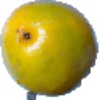
Label: maracuja